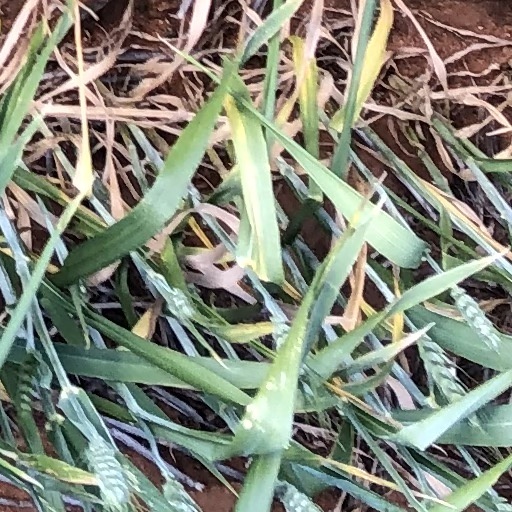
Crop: wheat